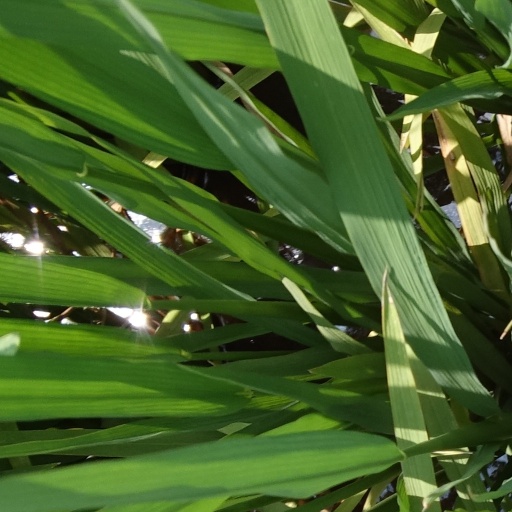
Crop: rice